Richard E. Wagner

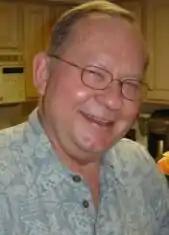
Richard Wagner

Richard Edward Wagner (born April 28, 1941) is an American economist. He is professor emeritus of economics at George Mason University. He works primarily in the fields of public finance, public choice, and complexity economics.